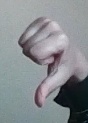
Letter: waw